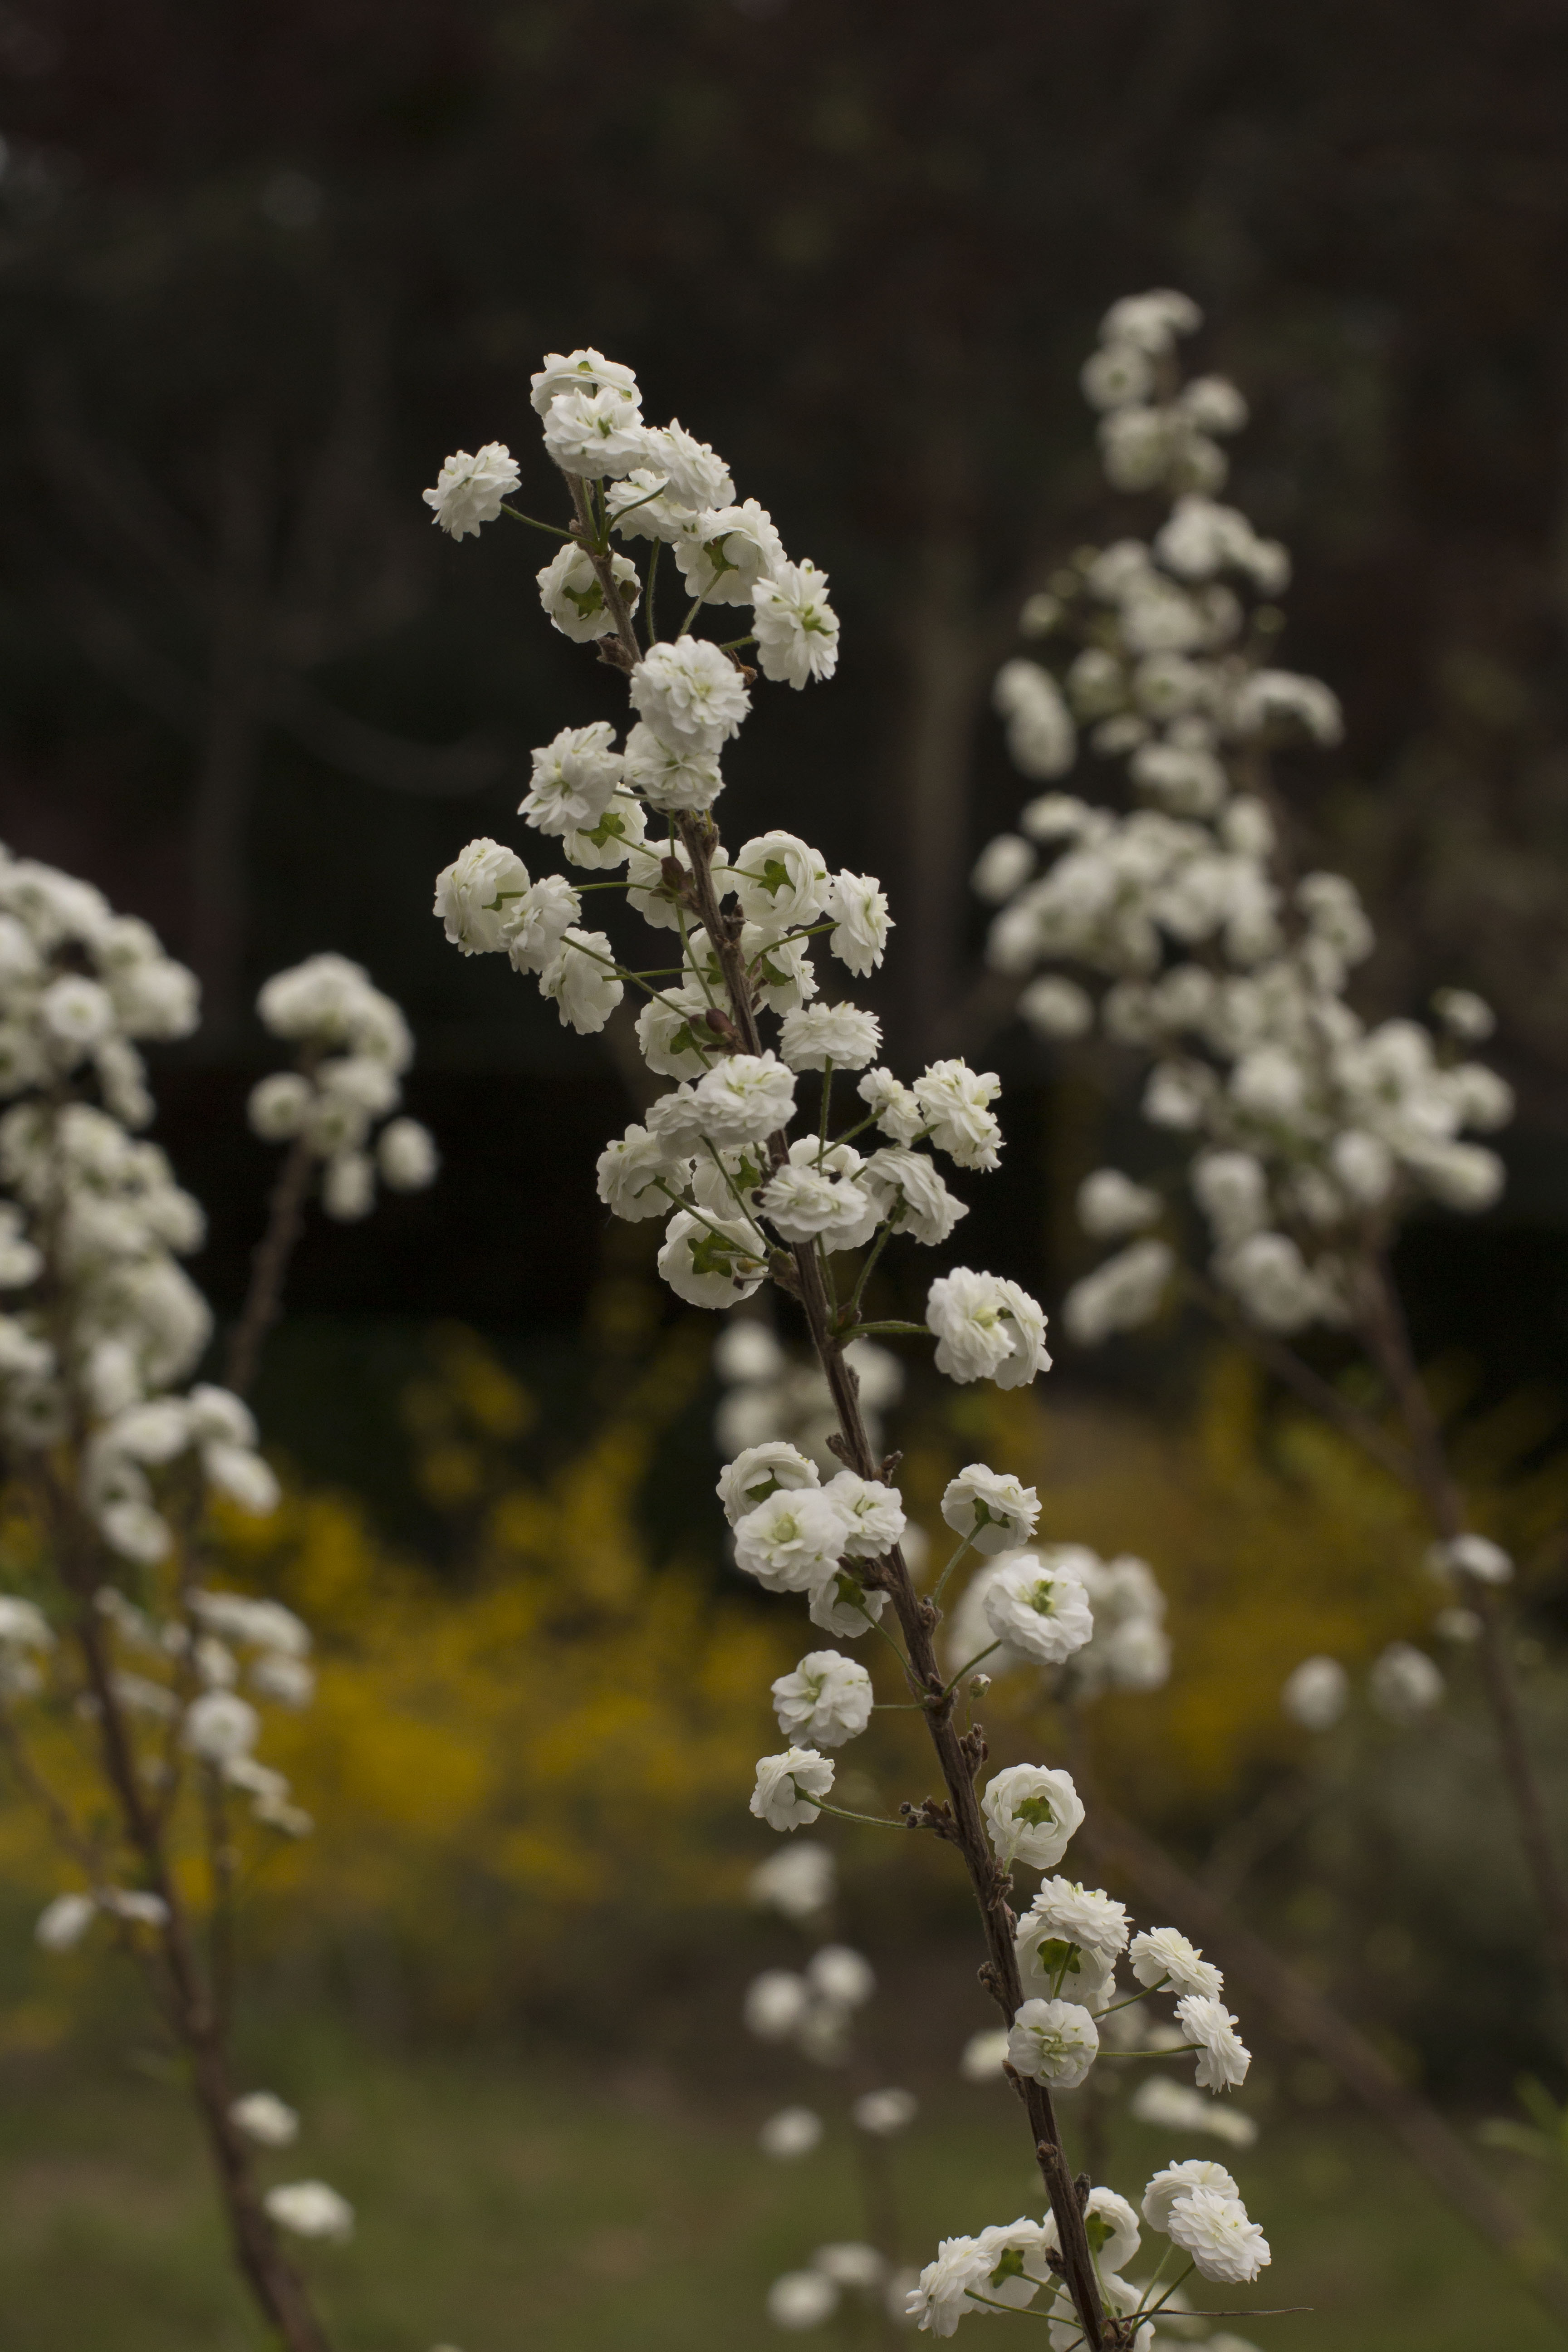
branch, blossom, plant, flower, spring, flora, subshrub